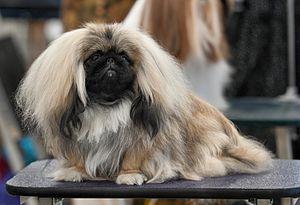
Le pékinois est un petit chien de compagnie originaire de Chine.